History of Tamworth F.C.

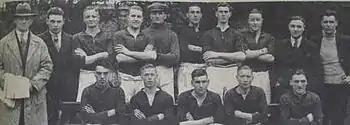
The Lambs squad in 1933.

The history of Tamworth Football Club began back in April 1933 when Michael Flowers, a London businessman who had moved to the Tamworth area wrote to the local paper "Tamworth Herald" concerned that his new home town did not have a senior football club. On Saturday 29 April 1933 a second letter was printed in the herald, by which Mr. Flowers had thanked fellow townsfolk for getting in touch with him and had secured a ground to play at with a capacity of 5,000.